FIFA World Cup

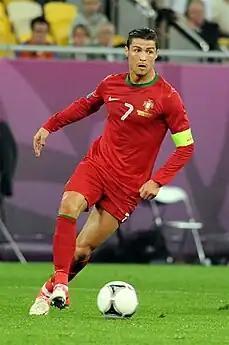
Cristiano Ronaldo is the first and only player to score in five tournaments.

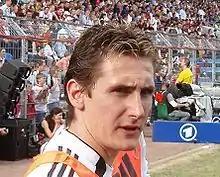
Miroslav Klose scored a record 16 goals across four World Cups.

Six players share the record for playing in the most World Cups; Mexico's Antonio Carbajal (1950–1966). Rafael Márquez (2002–2018), and Andrés Guardado (2006–2022); Germany's Lothar Matthäus (1982–1998); Argentina's Lionel Messi (2006–2022); and Portugal's Cristiano Ronaldo (2006–2022) all played in five tournaments, with Ronaldo also being the first and only player to score in five tournaments. Messi has played the most World Cup matches overall, with 26 appearances. Brazil's Djalma Santos (1954–1962), West Germany's Franz Beckenbauer (1966–1974), and Germany's Philipp Lahm (2006–2014) are the only players to be named to three World Cup All-Star Teams.